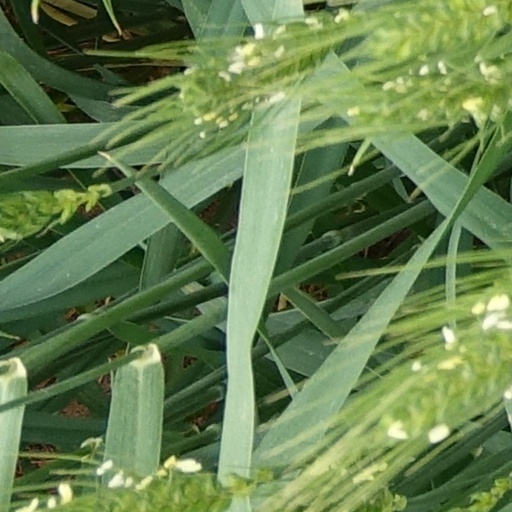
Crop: wheat